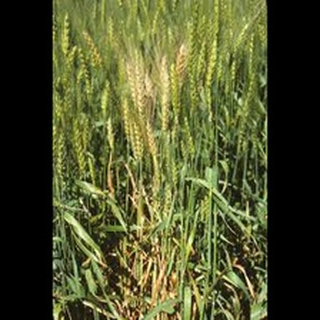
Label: wheat_blast